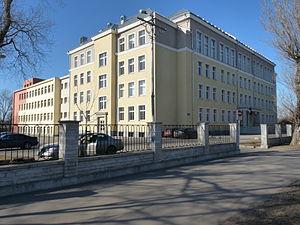
Pae est un quartier du district de Lasnamäe à Tallinn en Estonie.